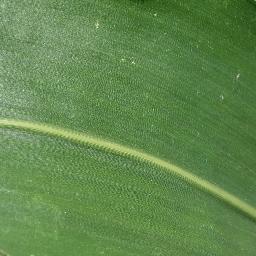
Label: Corn___healthy